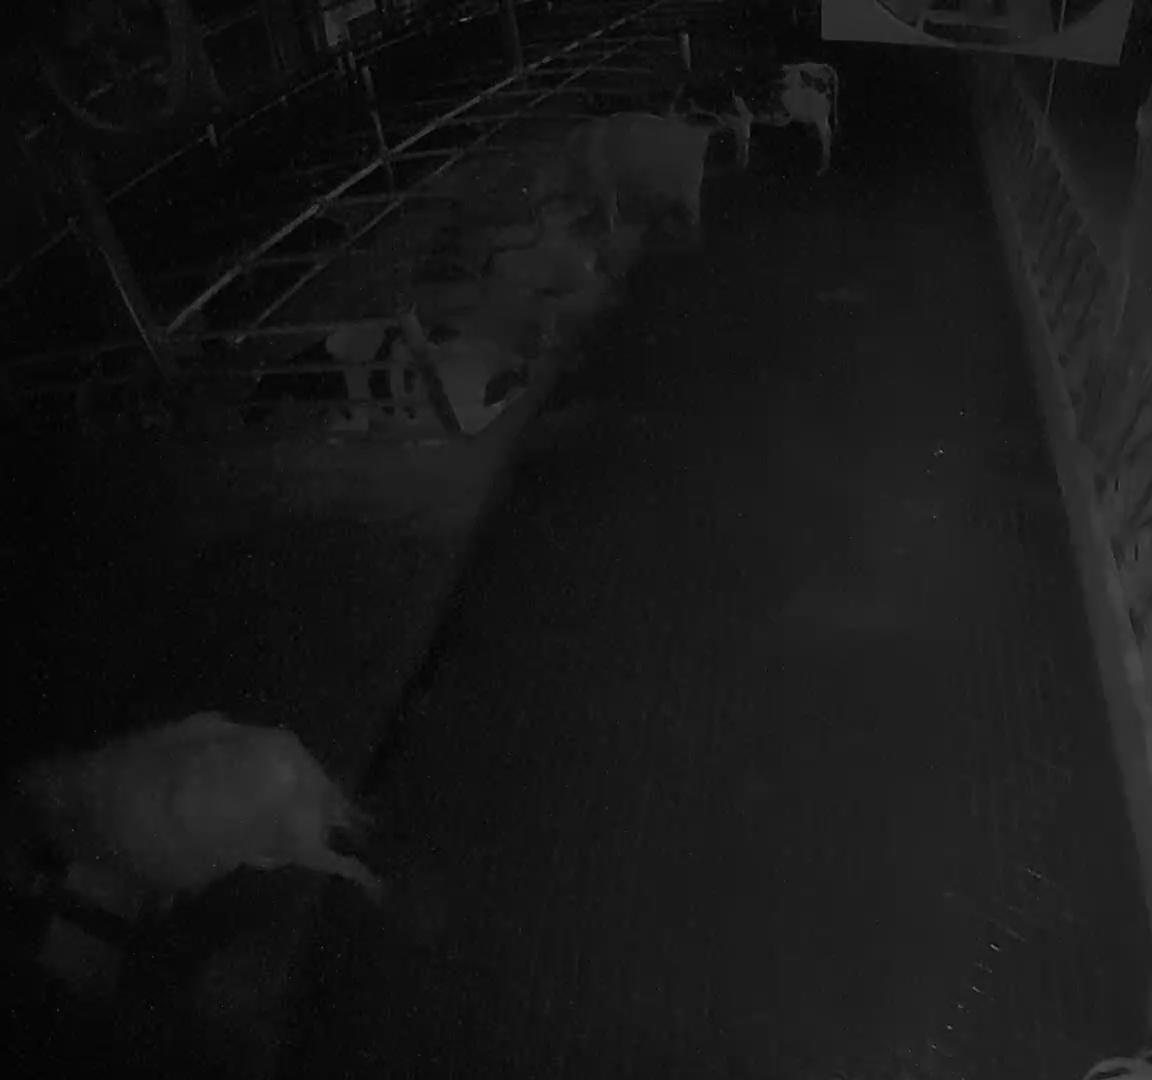
Number of cows: 5